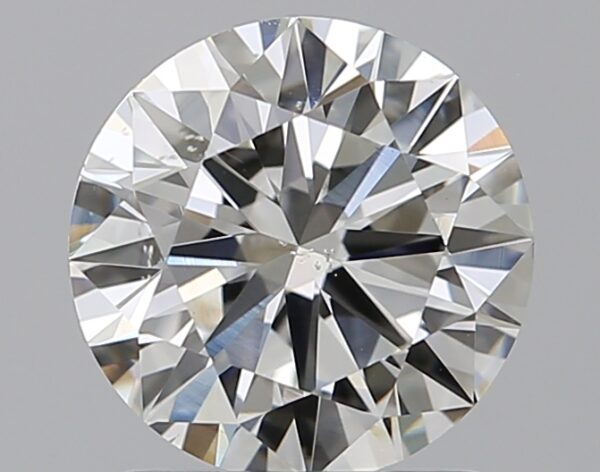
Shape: round
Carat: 1.29
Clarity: VS2
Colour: H
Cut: EX
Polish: EX
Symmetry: EX
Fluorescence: F
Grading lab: GIA
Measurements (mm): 6.93 x 6.98 x 4.24